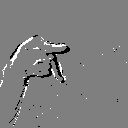
ASL letter: p